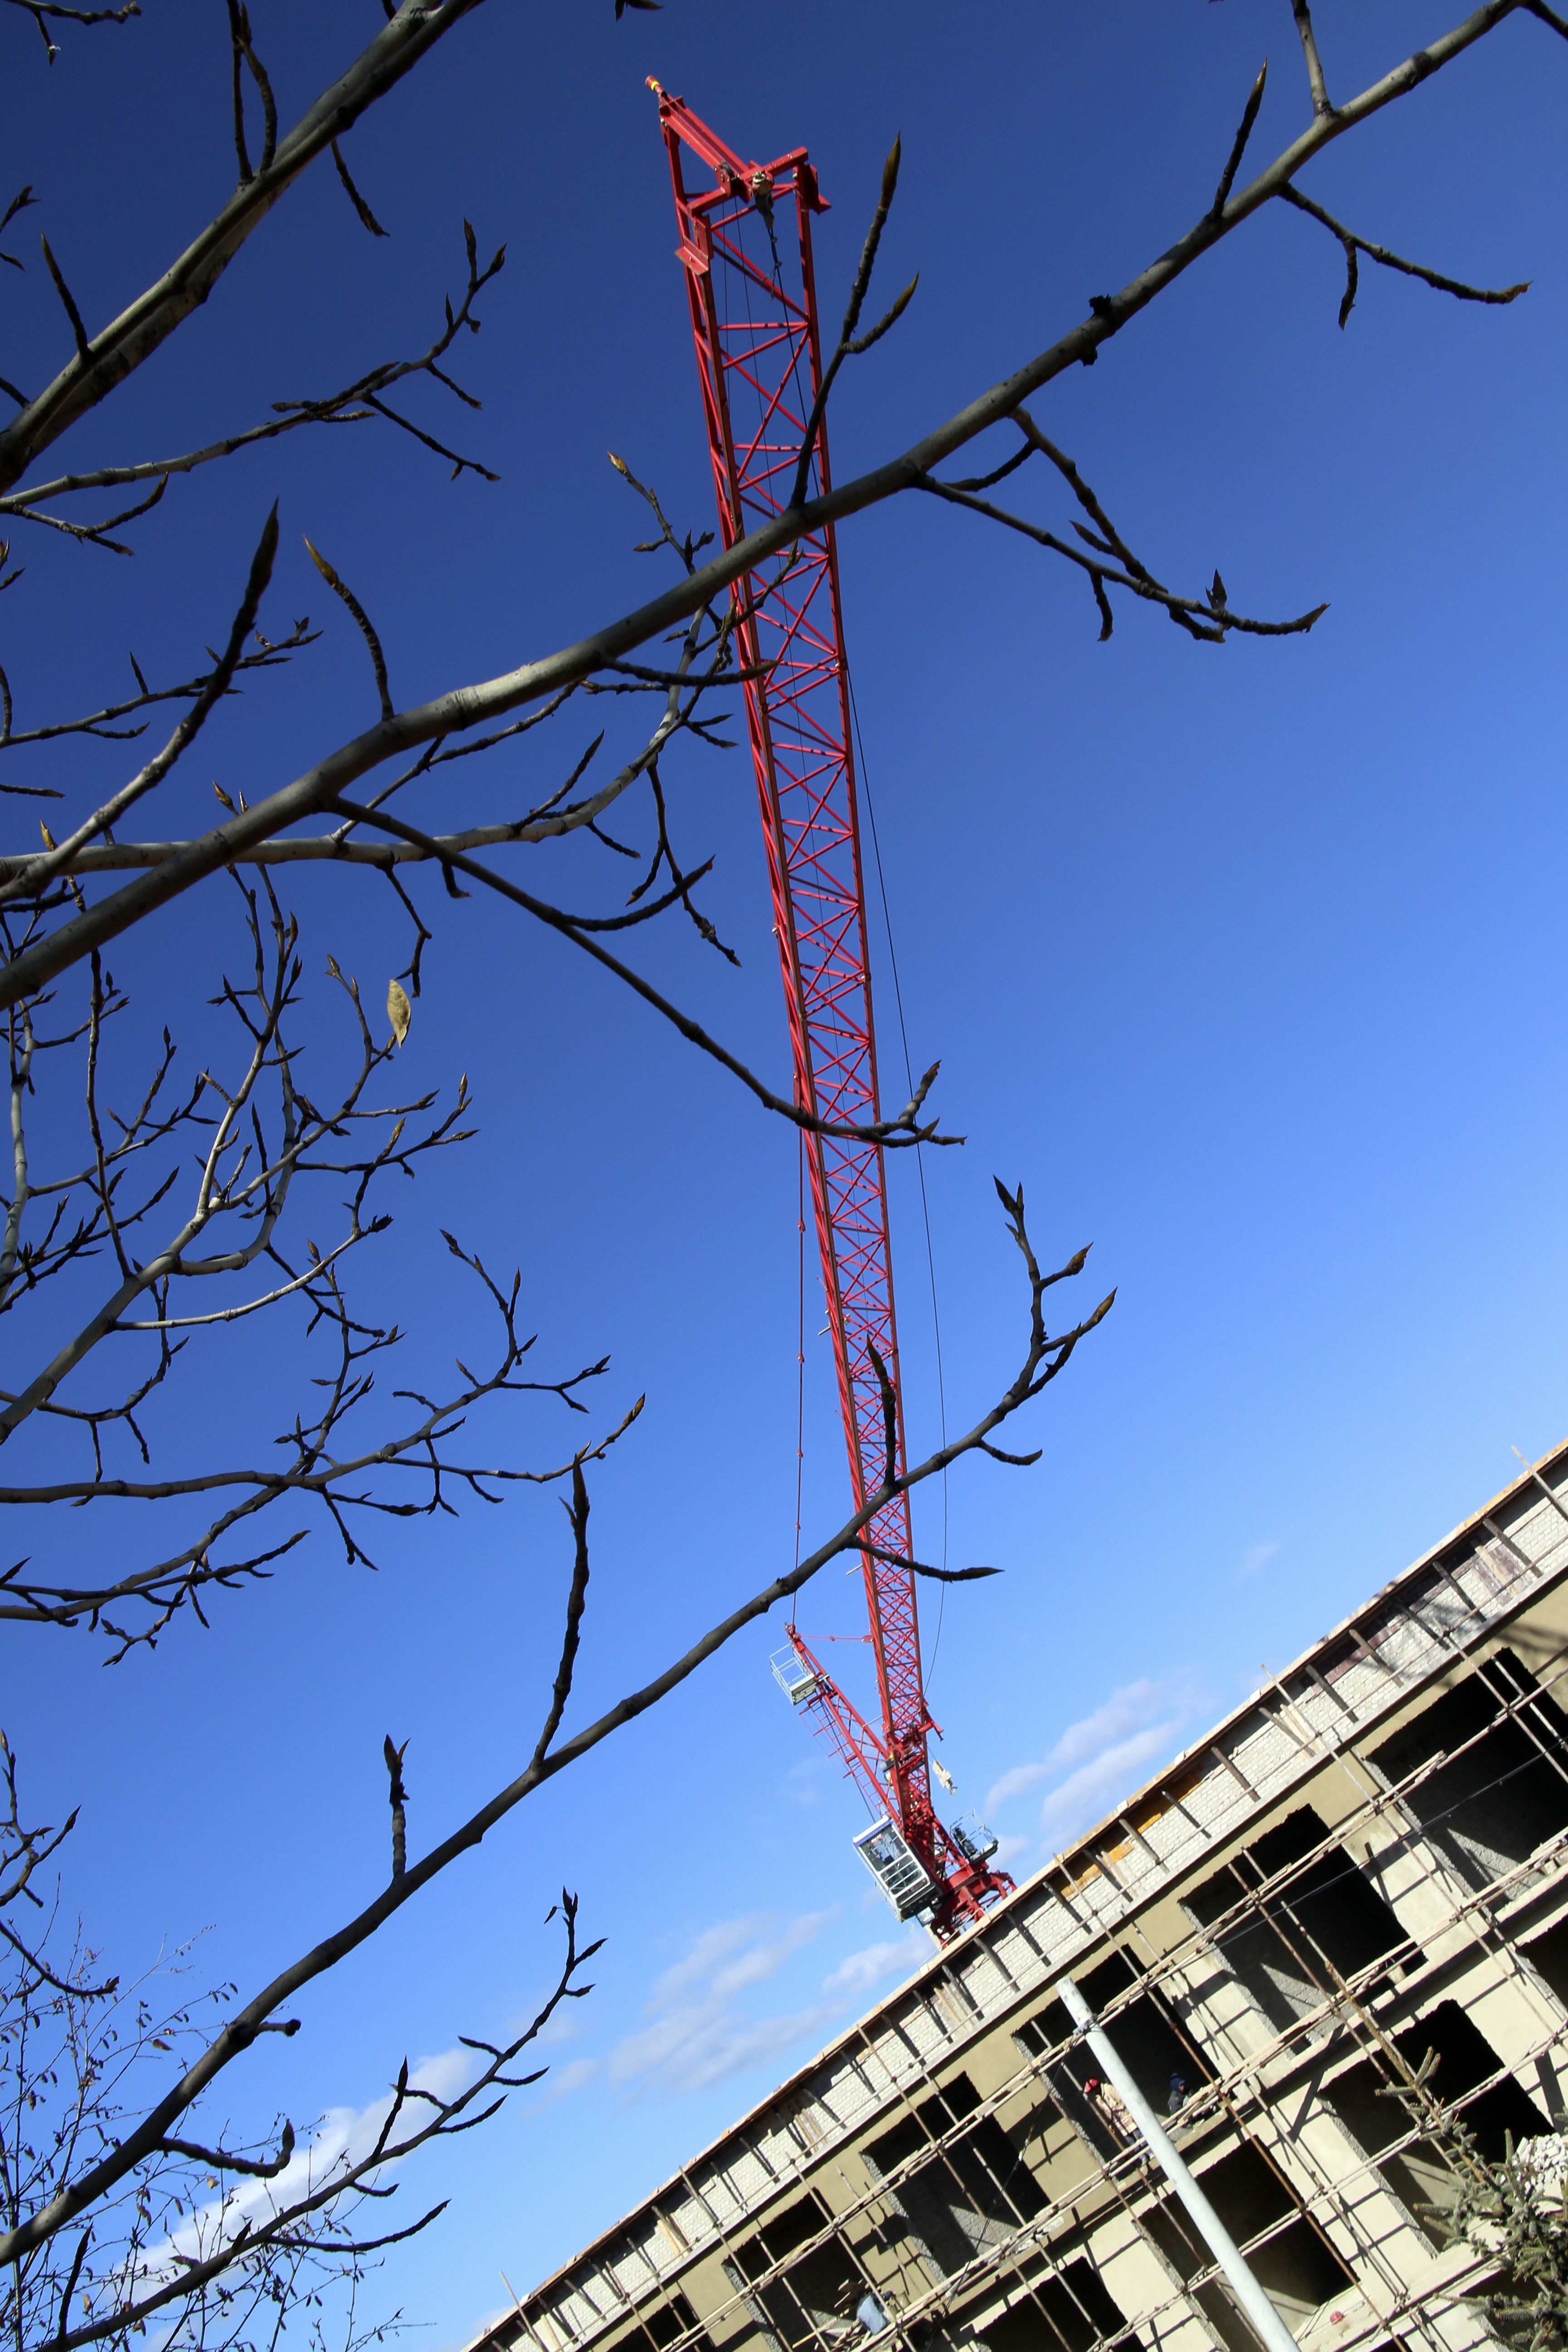
tree, branch, plant, sky, flower, wind, line, tower, mast, blue, electricity, bulding, transmission tower, woody plant, outdoor structure, electrical supply, overhead power line